Alexandre Pétion

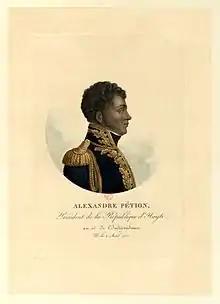
Alexandre Pétion

Disaffected members of Emperor Dessalines's administration, including Pétion and Henri Christophe, began a conspiracy to overthrow Dessalines. Following the assassination of Dessalines on 17 October 1806, Pétion championed the ideals of democracy and clashed with Henri Christophe who wanted absolute rule. Christophe was elected president, but he did not believe the position had sufficient power, as Pétion kept powers for himself. Christophe went to the north with his followers and established an autocracy, declaring the State of Haiti. The loyalties of the country divided between them, and the tensions between the blacks and mulattoes of the North and South, respectively, were reignited.